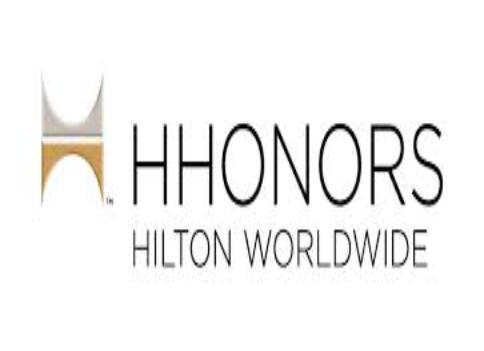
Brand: Hilton Worldwide-1
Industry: Others